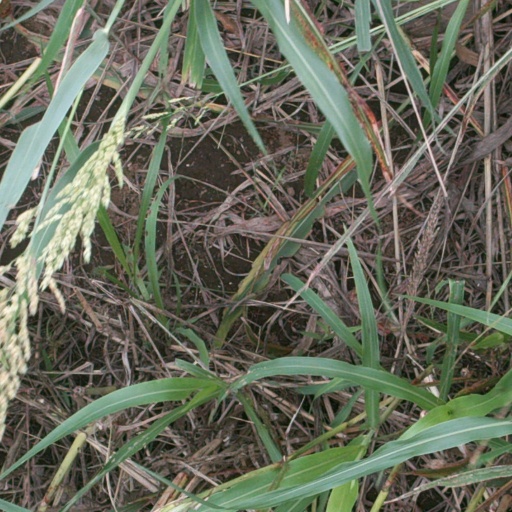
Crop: sorghum